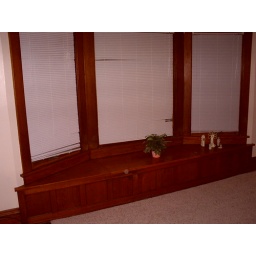
the front room had huge bay windows and window seats with storage under the seats